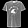
Label: T - shirt / top